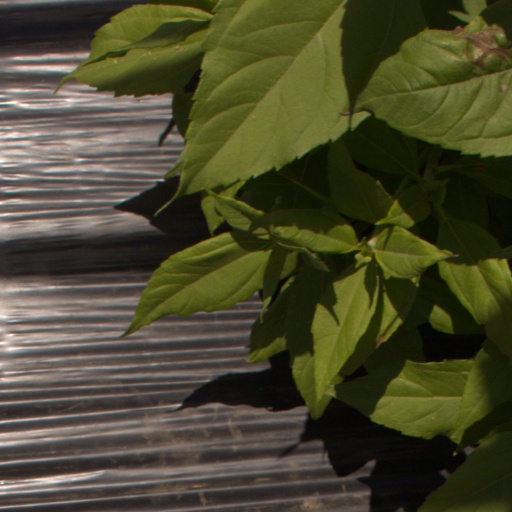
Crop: Jerusalem artichoke